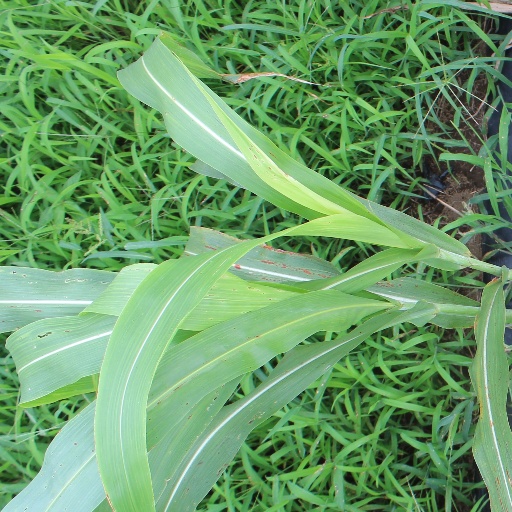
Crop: sorghum